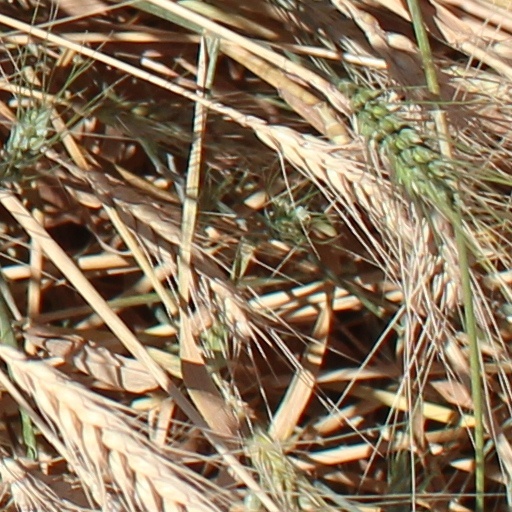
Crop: wheat